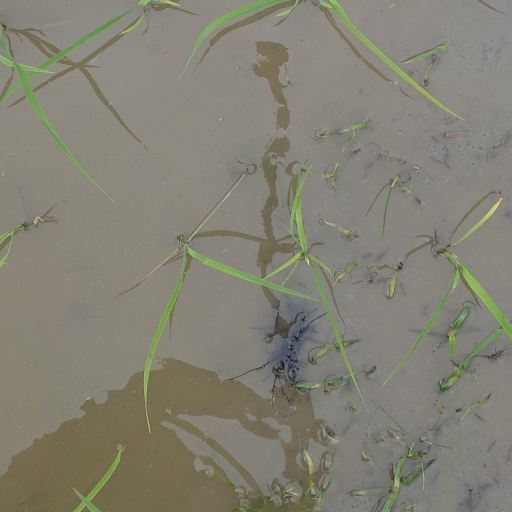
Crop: rice